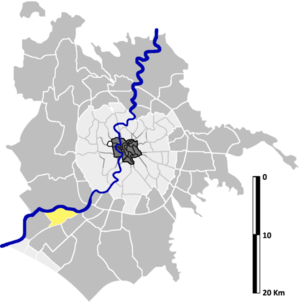
Acilia Nord est une zona di Roma située au sud-ouest de Rome dans l'Agro Romano en Italie. Elle est désignée dans la nomenclature administrative par Z.XXXII et fait partie du Municipio XIII. Sa population est de 28 386 habitants répartis sur une superficie de 10,50 km².